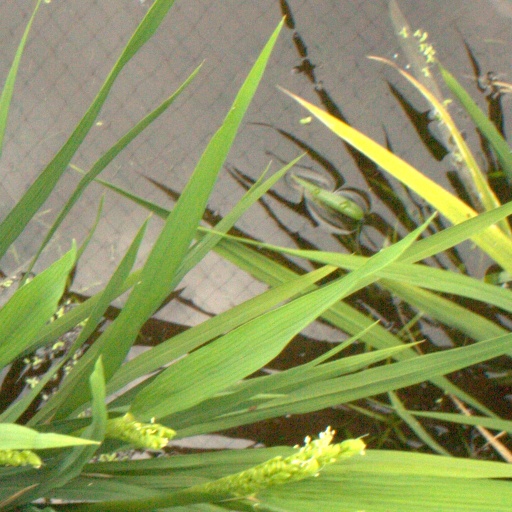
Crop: rice